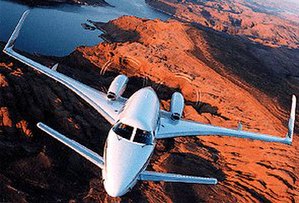
Canardvinge / Galleri
En canardvinge er en mindre vinge på hver side af et flys forende. Begrebet omfatter både bevægelige og fastmonterede små vinger langt foran på flyet. De bevægelige canardvinger kan have samme funktion som højderor på et mere traditionelt bygget fly, og de kan bruges med modsat bevægelsesretning for at give rotation langs længdeaksen.